Disaster

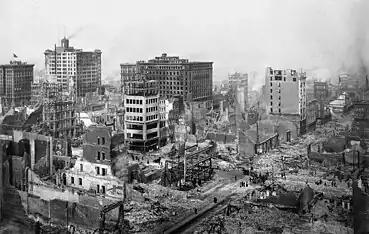

A disaster is an event that causes serious harm to people, buildings, economies, or the environment, and the affected community cannot handle it alone. "Natural disasters" like avalanches, floods, earthquakes, and wildfires are caused by natural hazards. "Human-made disasters" like oil spills, terrorist attacks and power outages are caused by people. Nowadays, it is hard to separate natural and human-made disasters because human actions can make natural disasters worse. Climate change also affects how often disasters due to extreme weather hazards happen.